Indian Institute of Management Kashipur

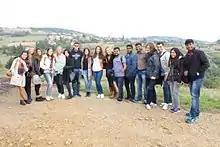
Student Exchange to France

IIM Kashipur has established cooperative relations with École de management de Normandie (EM Normandie), Caen, Le Havre, Deauville, France as well as École supérieure pour le développement économique et social (ESDES) School of Business and Management, Lyon, France so as to further develop academic and cultural interchanges between the institutions through mutual assistance in the areas of education and research. The programme includes short-term exchange of students, exchange of faculty and development of joint research activities.